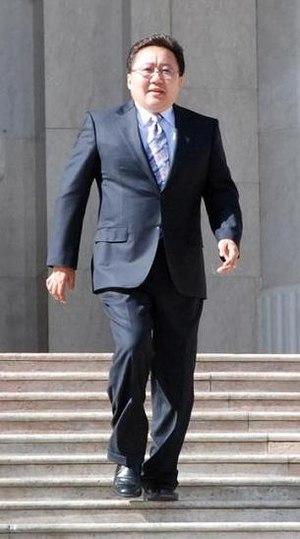
Tsakhiagiyn Elbegdorj ou Elbegdorj Tsakhia est un homme politique mongol. Il est Premier ministre du 20 août 2004 au 13 janvier 2006 et chef de l'État du 18 juin 2009 au 10 juillet 2017.